Electric arc

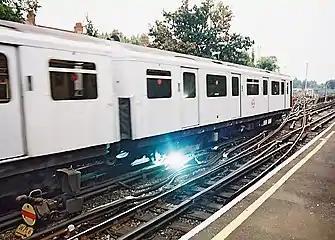
Electricity arcs between the power rail and electrical pickup "shoe" on a London Underground train

An electric arc is the form of electric discharge with the highest current density. The maximum current through an arc is limited only by the external circuit, not by the arc itself.